France in the early modern period

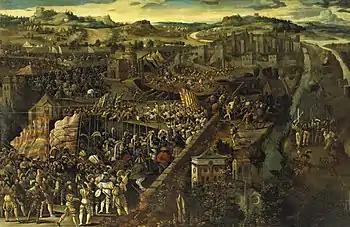
The Battle of Pavia in 1525

Ludovico Sforza, the Duke of Milan, seeking an ally against the Republic of Venice, encouraged Charles VIII of France to invade Italy, using the Angevin claim to the throne of Naples, then under Aragonese control, as a pretext. When Ferdinand I of Naples died in 1494, Charles invaded the peninsula. For several months, French forces moved through Italy virtually unopposed, since the "condottieri" armies of the Italian city-states were unable to resist them. Their sack of Naples finally provoked a reaction, however, and the League of Venice was formed against them. Italian troops defeated the French at the Battle of Fornovo, forcing Charles to withdraw to France. Ludovico, having betrayed the French at Fornovo, retained his throne until 1499, when Charles's successor, Louis XII of France, invaded Lombardy and seized Milan.